Yerba Buena Gardens Festival

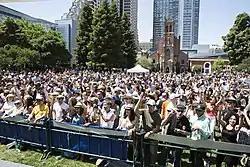
Audience at Yerba Buena Gardens Festival in 2016

Yerba Buena Gardens Festival (also known as Yerba Buena Arts & Events, and YBGF) is an admission-free performing arts festival held in San Francisco, California. During the summer months, May to October, Yerba Buena Gardens Festival produces concerts and performances including music, dance, theater, circus and children's programs. All programs take place in the outdoor spaces of Yerba Buena Gardens in the South of Market, San Francisco district.